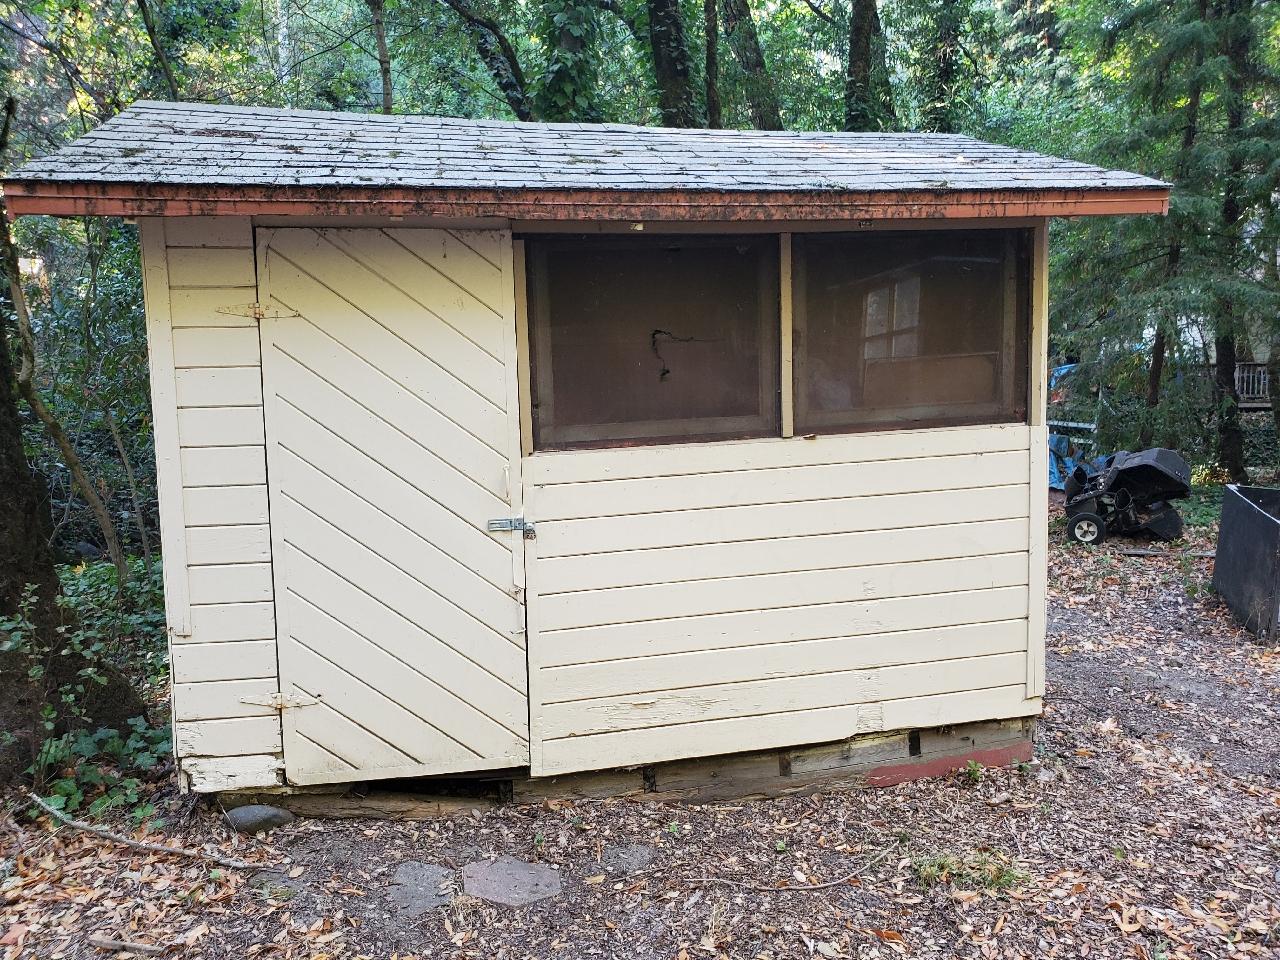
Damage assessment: no_damage